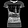
Label: T - shirt / top